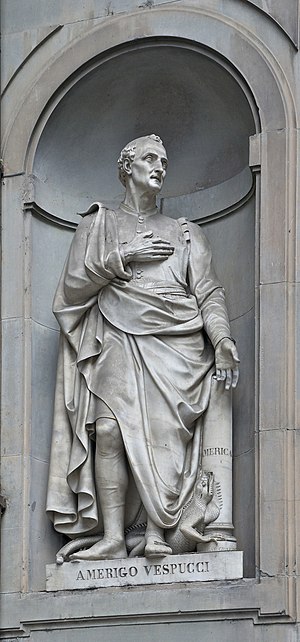
Amerigo Vespucci
Amerigo Vespucci, Uffizi, Firenze
Amerigo Vespucci var købmand, søfarer og opdagelsesrejsende. Han rejste til de amerikanske kontinenter og skrev om dem. Hans opdagelsesrejser langs østkysten af Sydamerika overbeviste ham om, at man havde fundet et nyt kontinent. Det var en dristig påstand på en tid, hvor alle – inklusive Christoffer Columbus – mente, at man blot havde fundet en ny søvej til Asien, men samtidig var det den almindelige opfattelse, at vejen vestover til Asien måtte være længere end hvad Amerigo angav.